Siberiidae

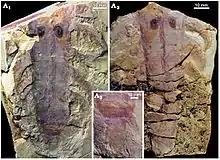
A fossil of "Jianshanopodia" presenting the gut diverticulae and the caudal area.

Siberiids exhibit a differentiated terminal caudal (tail) protrusion. In "Jianshanopodia" the caudal end forms a trilobed tail fan comprising the terminal protrusion and a pair of lobes positioned laterally to the median lobe, and pointing posteriorly; in front of the tail fan is a pair of smaller, distinct laterally oriented lobopods.